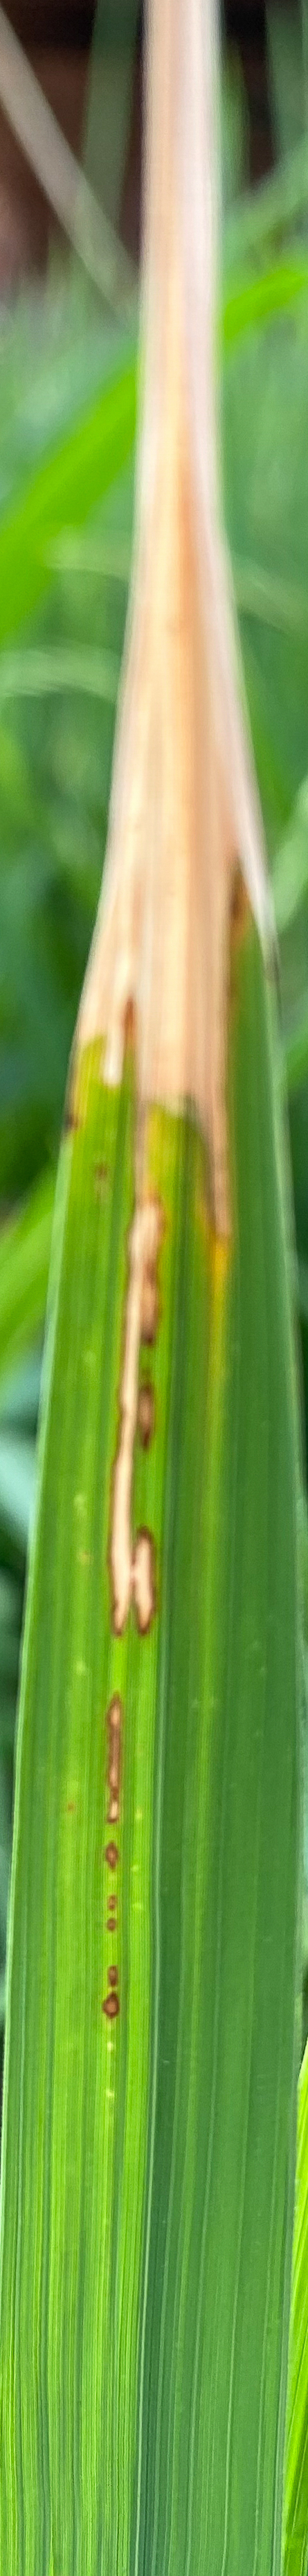
Nhãn: K